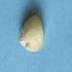
Maize quality: Good